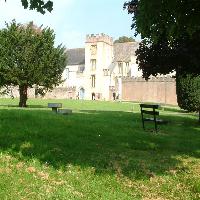
Weather: sun or clear